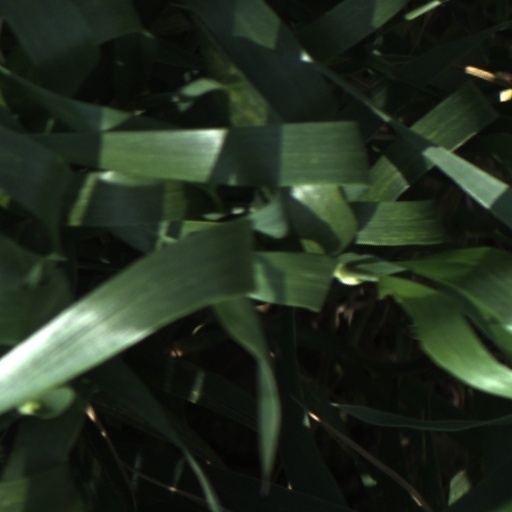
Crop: wheat